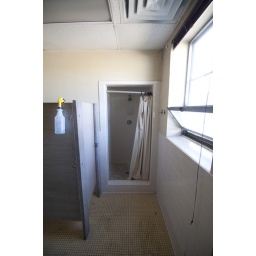
view walking into bathroom. Left of the shower is the hot water tank area in the garage storage closet.